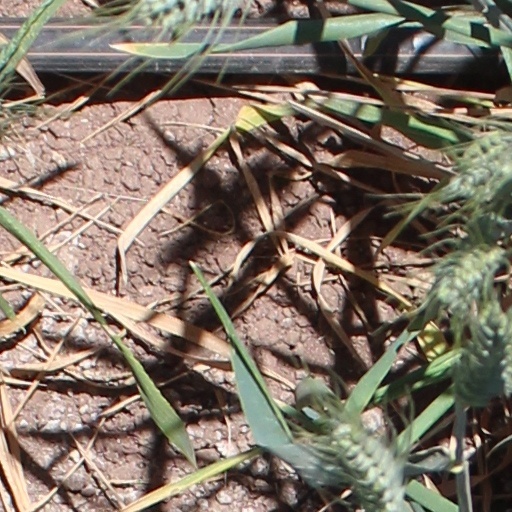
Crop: wheat